Hedonic game

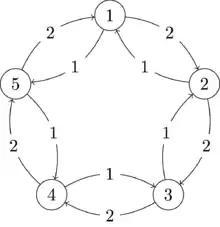
This digraph describes an additively separable hedonic game whose core is empty. It has five players (displayed as circled vertices). Any two players not connected by an arc have valuation -1000 for each other.

Not every hedonic game admits a coalition structure that is stable. For example, we can consider the "stalker game", which consists of just two players formula_88 with formula_89 and formula_90. Here, we call player 2 the stalker. Notice that no coalition structure for this game is Nash-stable: in the coalition structure formula_91, where both players are alone, the stalker 2 deviates and joins 1; in the coalition structure formula_92, where the players are together, player 1 deviates into the empty coalition so as to not be together with the stalker. There is a well-known instance of the stable roommates problem with 4 players that has empty core, and there is also an additively separable hedonic game with 5 players that has empty core and no individually stable coalition structures.